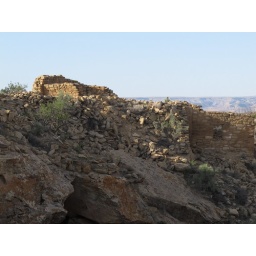
Cajon Pueblo, Hovenweep National Monument - large pueblo has collapsed as can be seen by piles of building stones